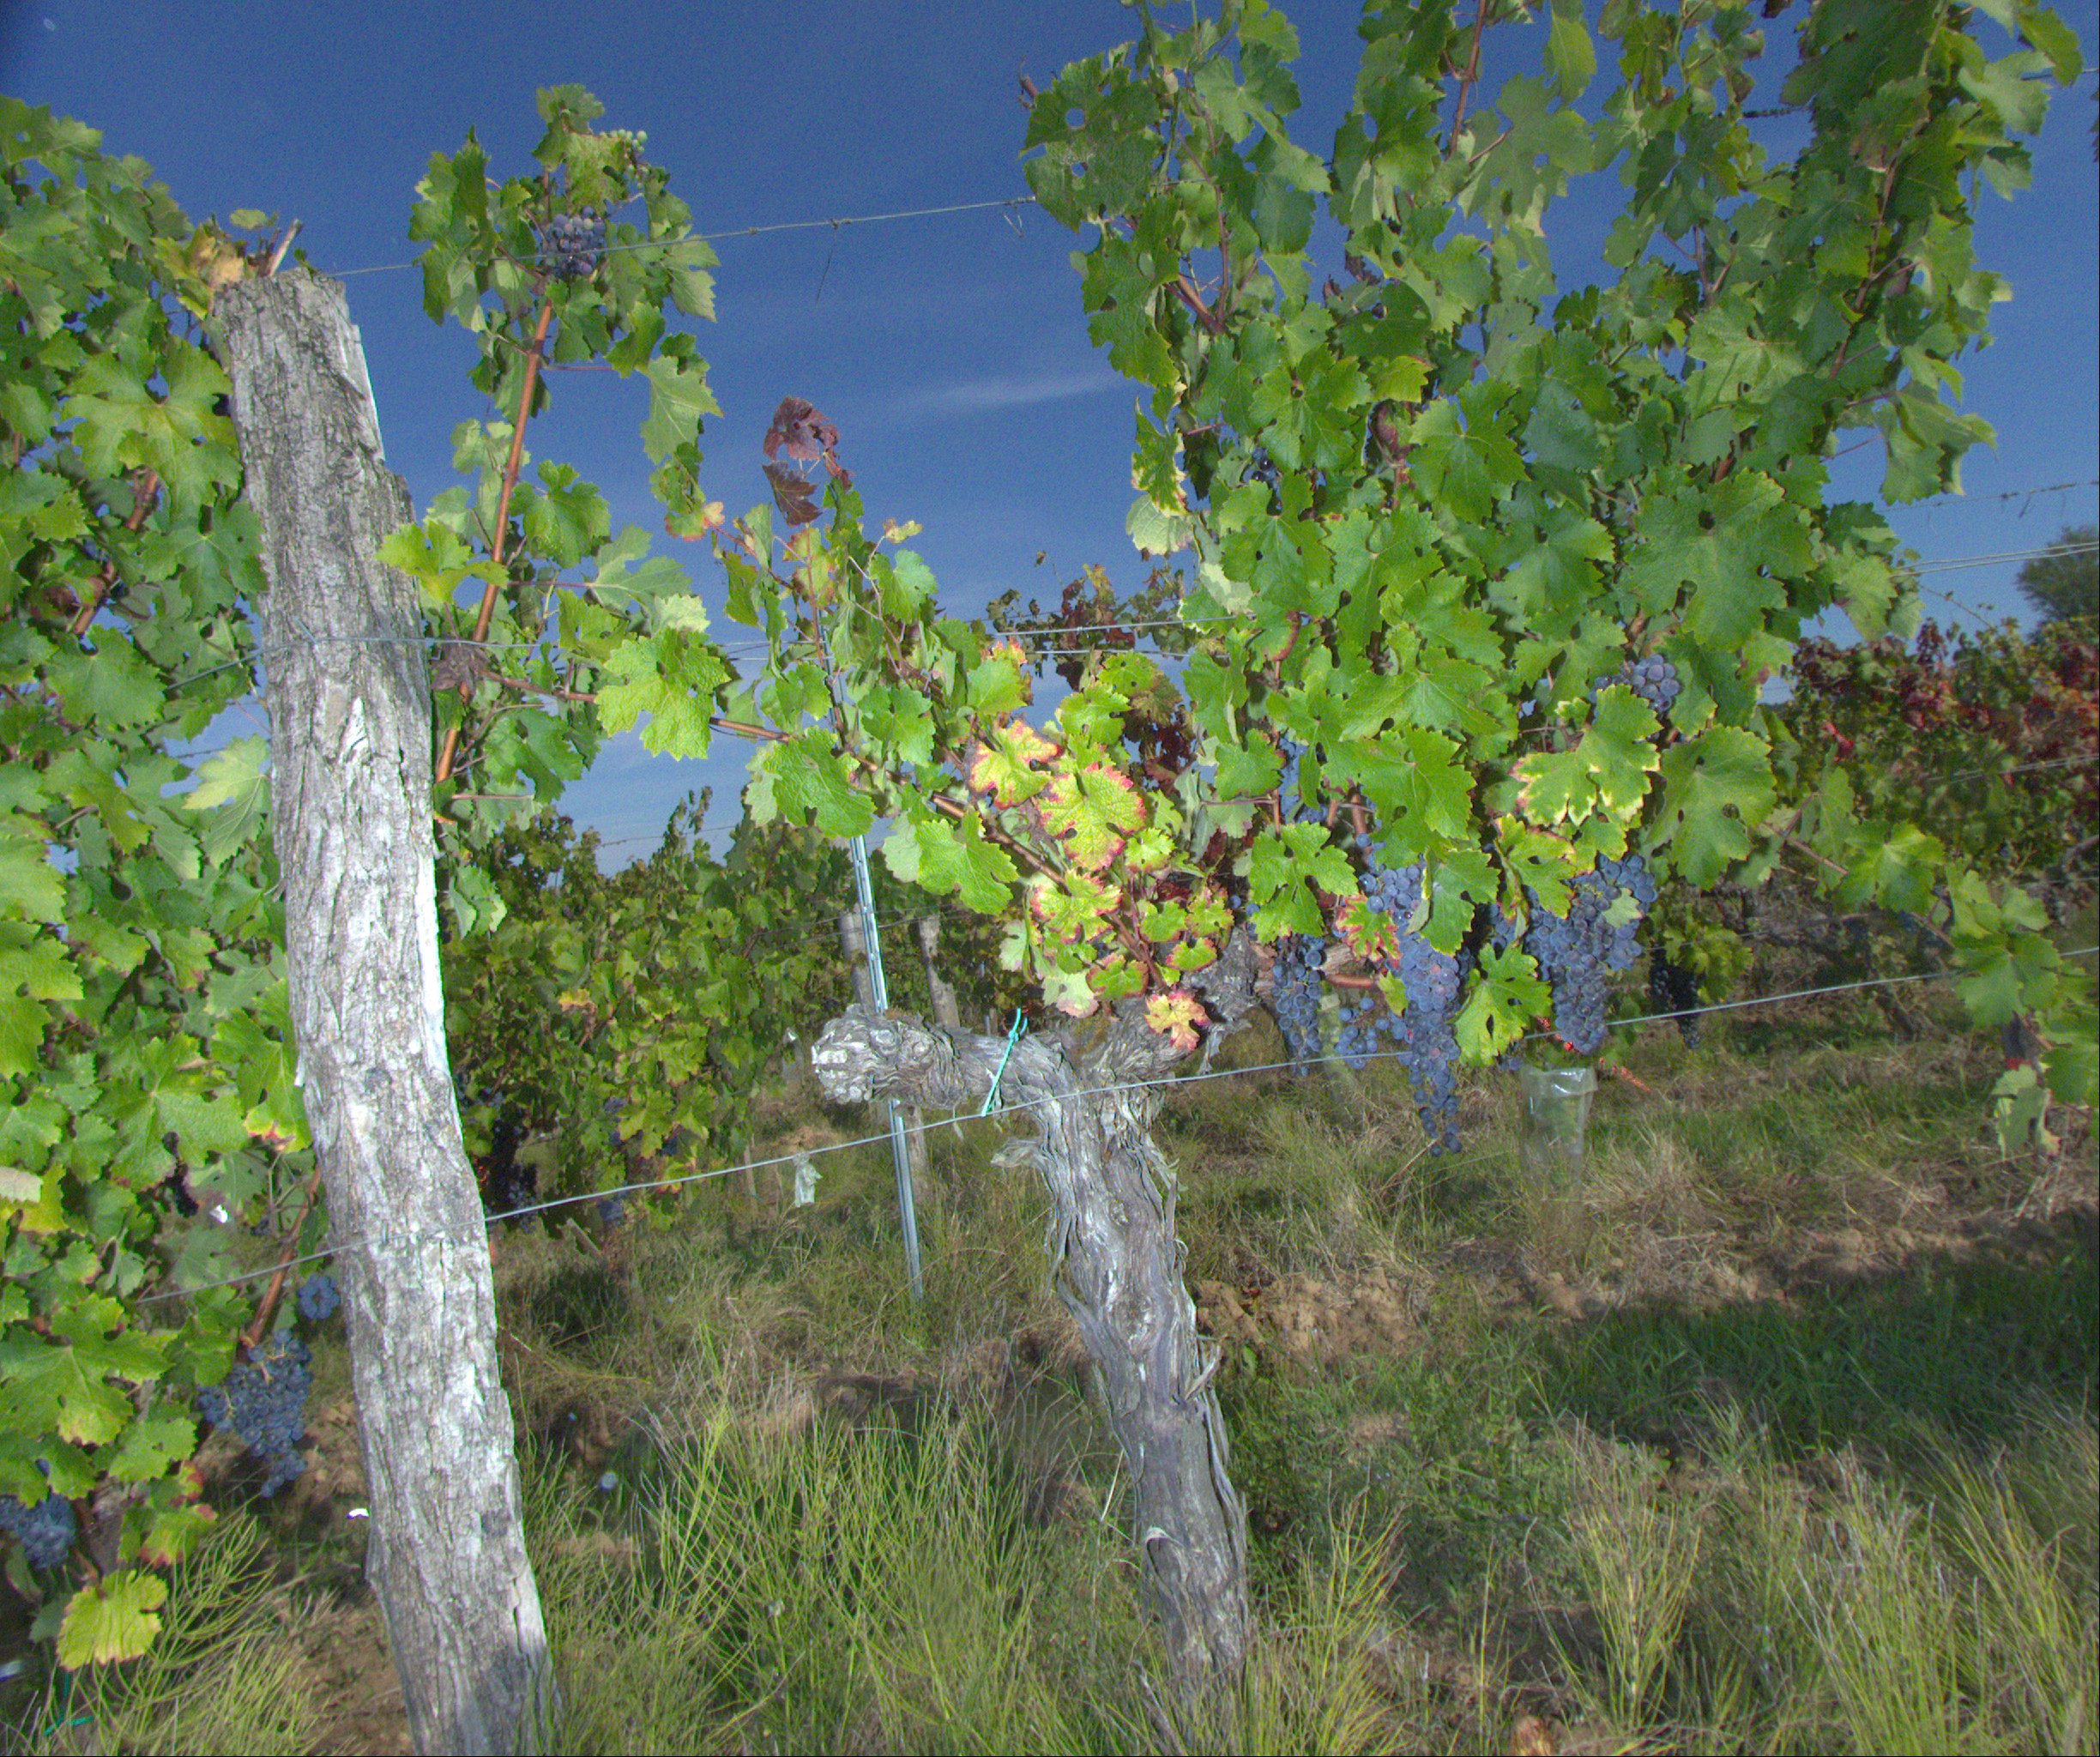
Grape variety: cabernet-sauvignon
Disease: confounding disease (conf)